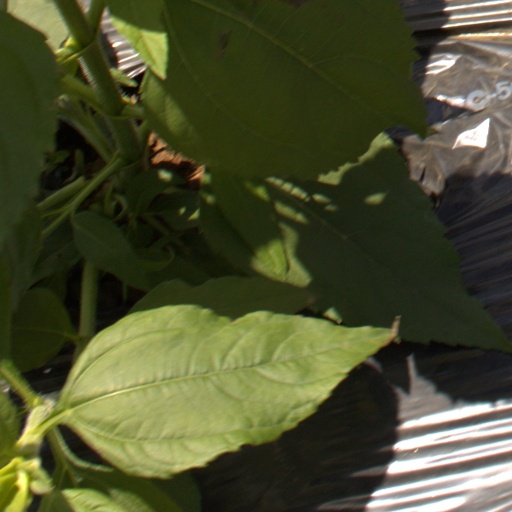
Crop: Jerusalem artichoke